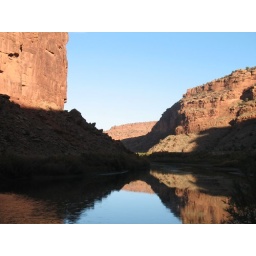
Red rock wall over Colorado River 2